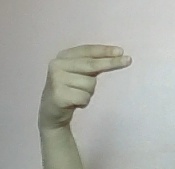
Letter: ain